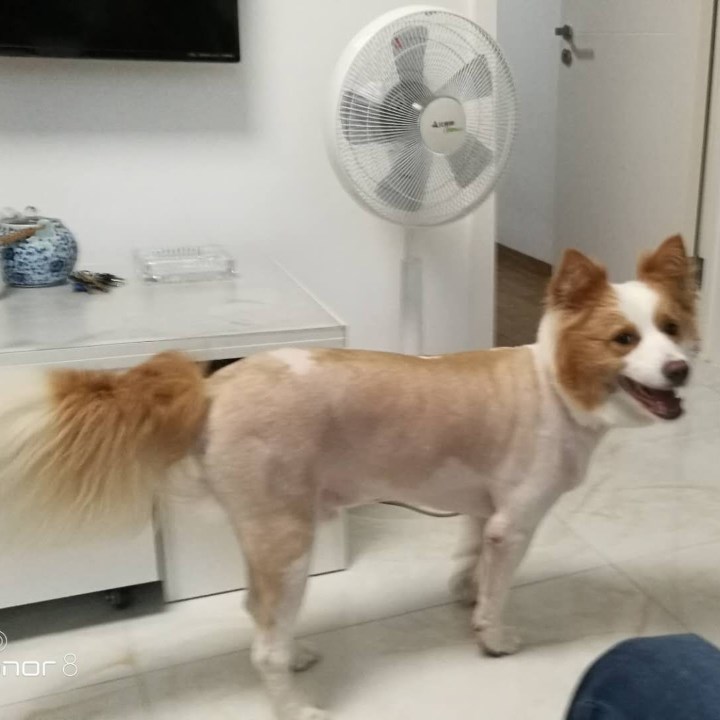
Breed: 2594-n000109-Border_collie